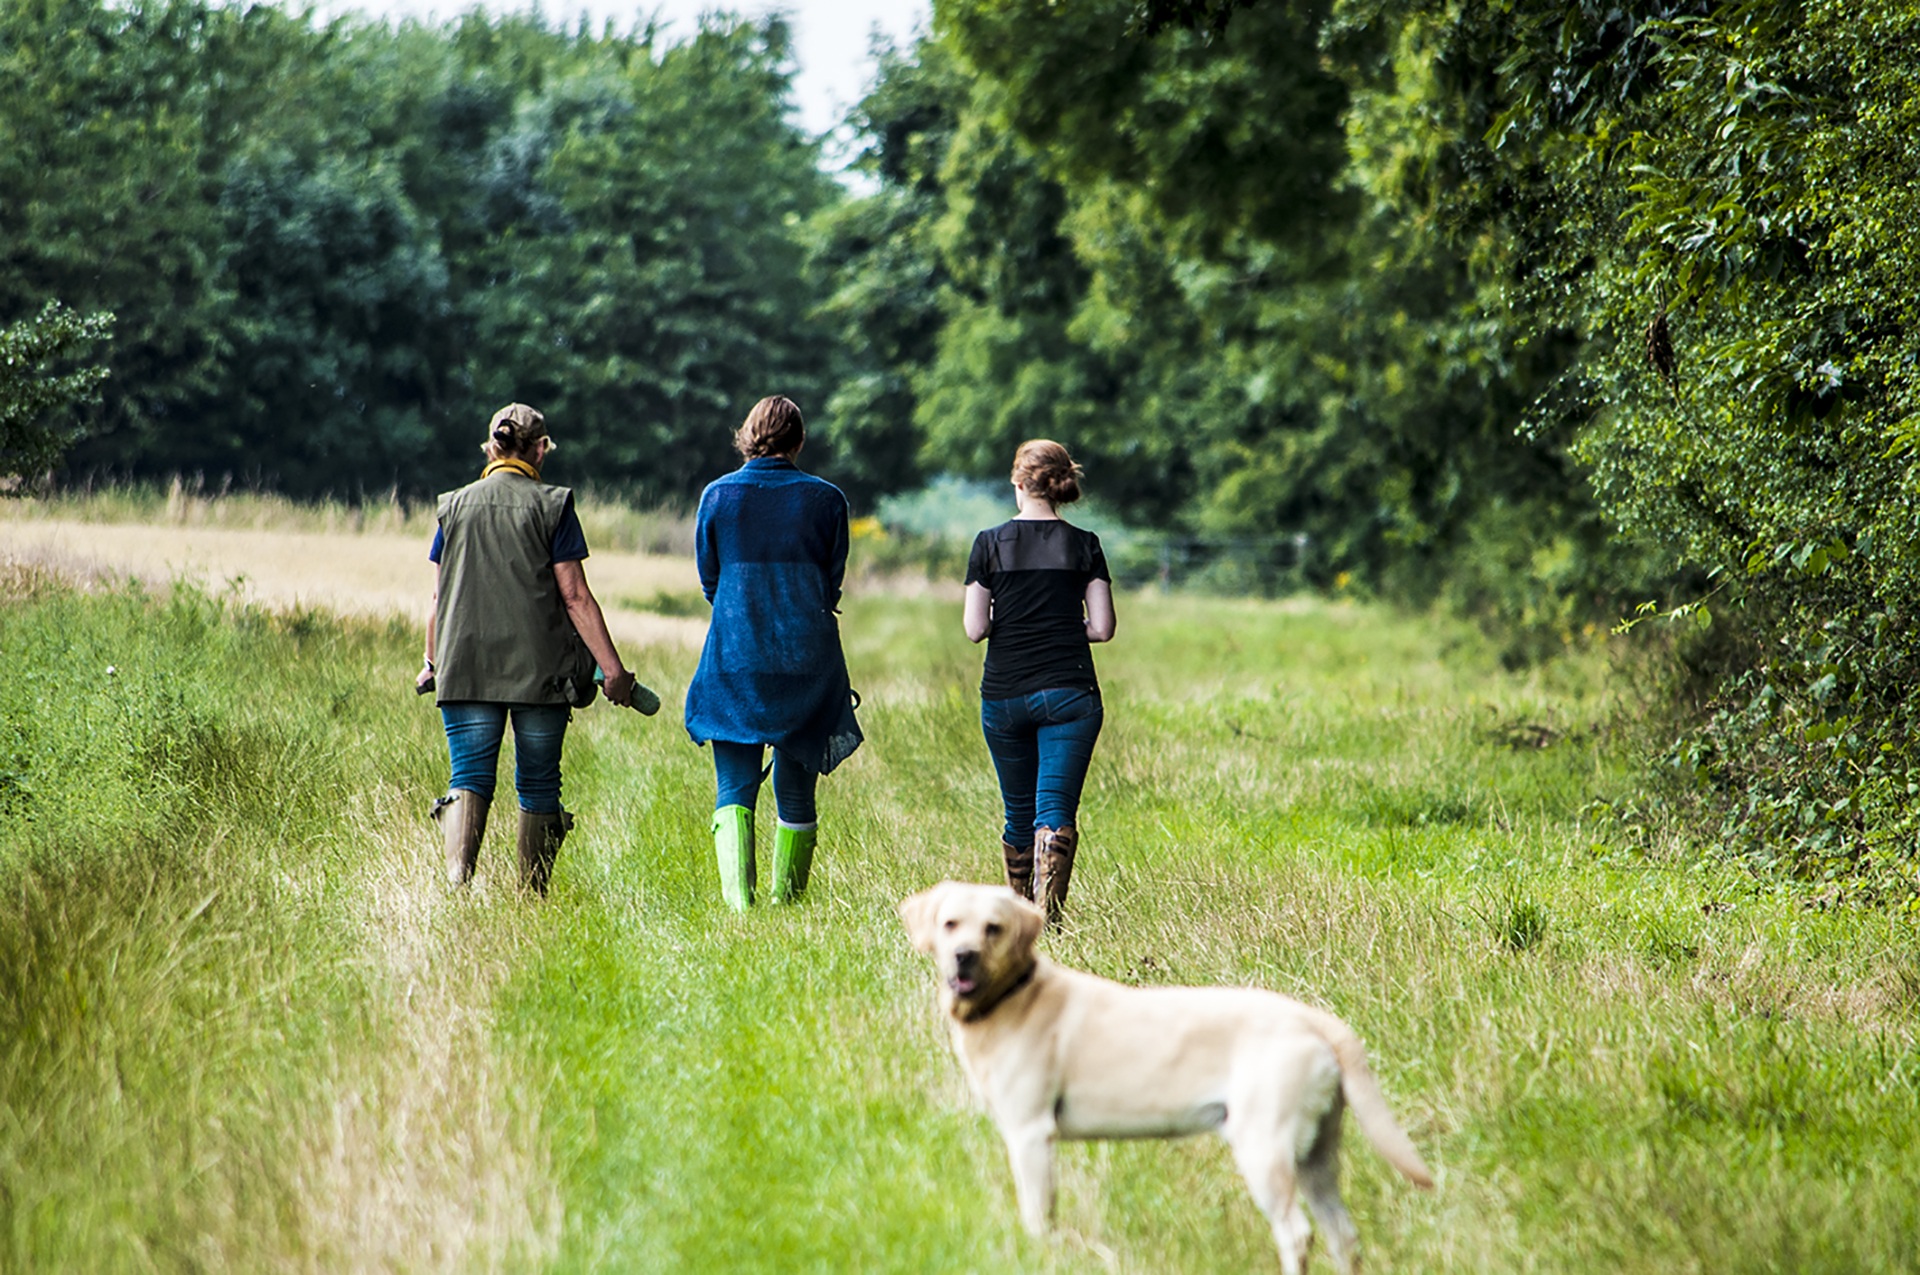
grass, walking, field, lawn, dog, country, labrador, rural area, dog walking, dog like mammal